VCU Medical Center

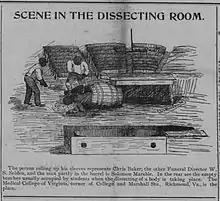
Solomon Marable's body was found packed into a barrel of salt for preservation in the dissection room.

For several years after the Civil War, the faculty included James Brown McCaw, a member of a family long prominent in the medical field, who had commanded a Confederate hospital. McCaw served as a professor, dean of the faculty, and president of the board of visitors. The youngest of McCaw's nine children, Walter McCaw, was gifted academically and completed his medical degree at the Virginia College of Medicine in 1882, when he was only nineteen.